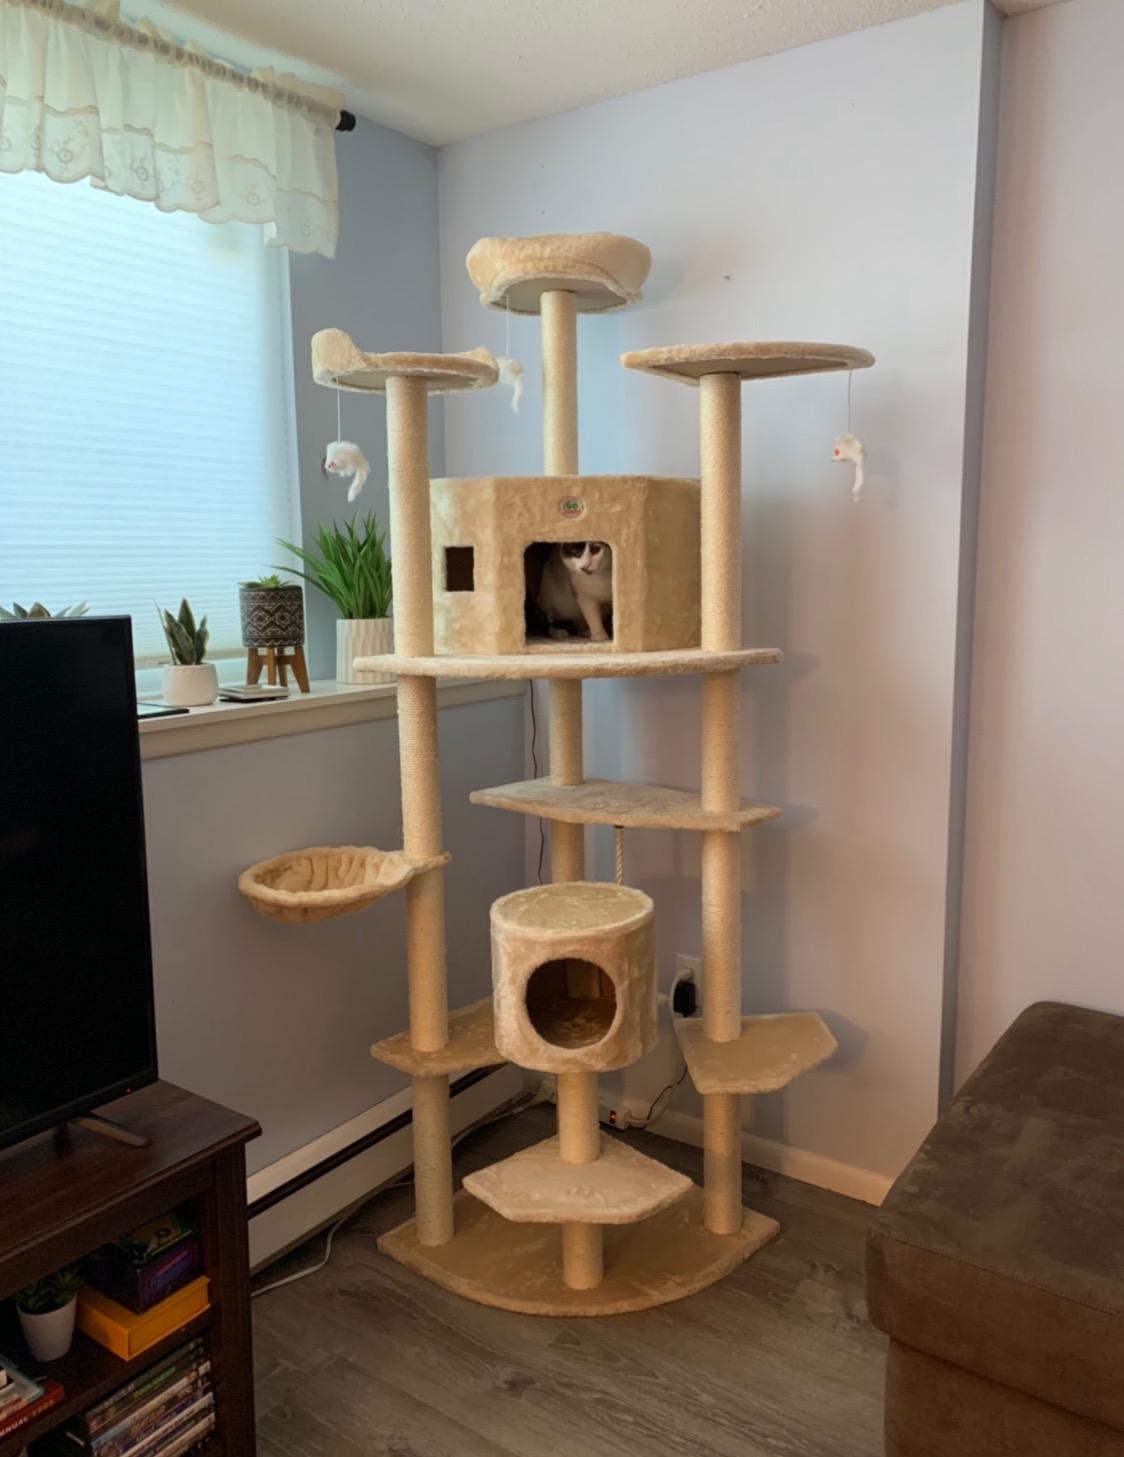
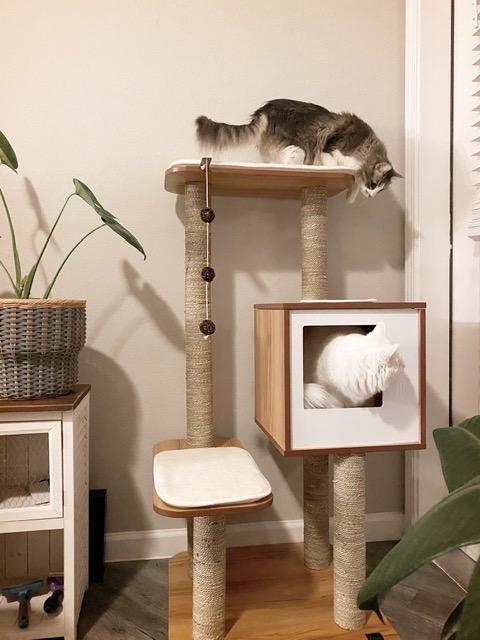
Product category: items_cat tree
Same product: no